History of Fine Gael

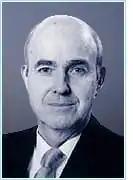
President Cearbhall Ó Dálaigh, who resigned following a clash with a Fine Gael minister

Cosgrave, like his father before him, showed a fierce determination to defend the institutions of state and would not compromise with extremists, instead working towards reconciliation. The National Coalition is noted for its attempts to build a power-sharing executive in Northern Ireland through the Sunningdale Agreement. The Sunningdale Agreement collapsed after a loyalist general strike. However, it left a legacy of compromise that would lead to later Agreements aimed at bringing peace to the troubled region. The government's record in the area of civil liberties is more mixed, with allegations that an official blind eye was turned to the abuse in custody of republican suspects by a so-called "Heavy Gang" within the Garda Síochána, or police force. It was the Coalition's failure to address the economic problems of the day, however, with inflation, unemployment and national indebtedness all running at record levels, that led to its ultimate repudiation by the voters. In 1977 the Fine Gael/Labour government suffered a heavy defeat, with Fianna Fáil winning an unprecedented 20-seat majority in the 148-seat Dáil, a landslide under proportional representation.